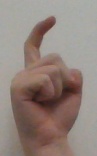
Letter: ra